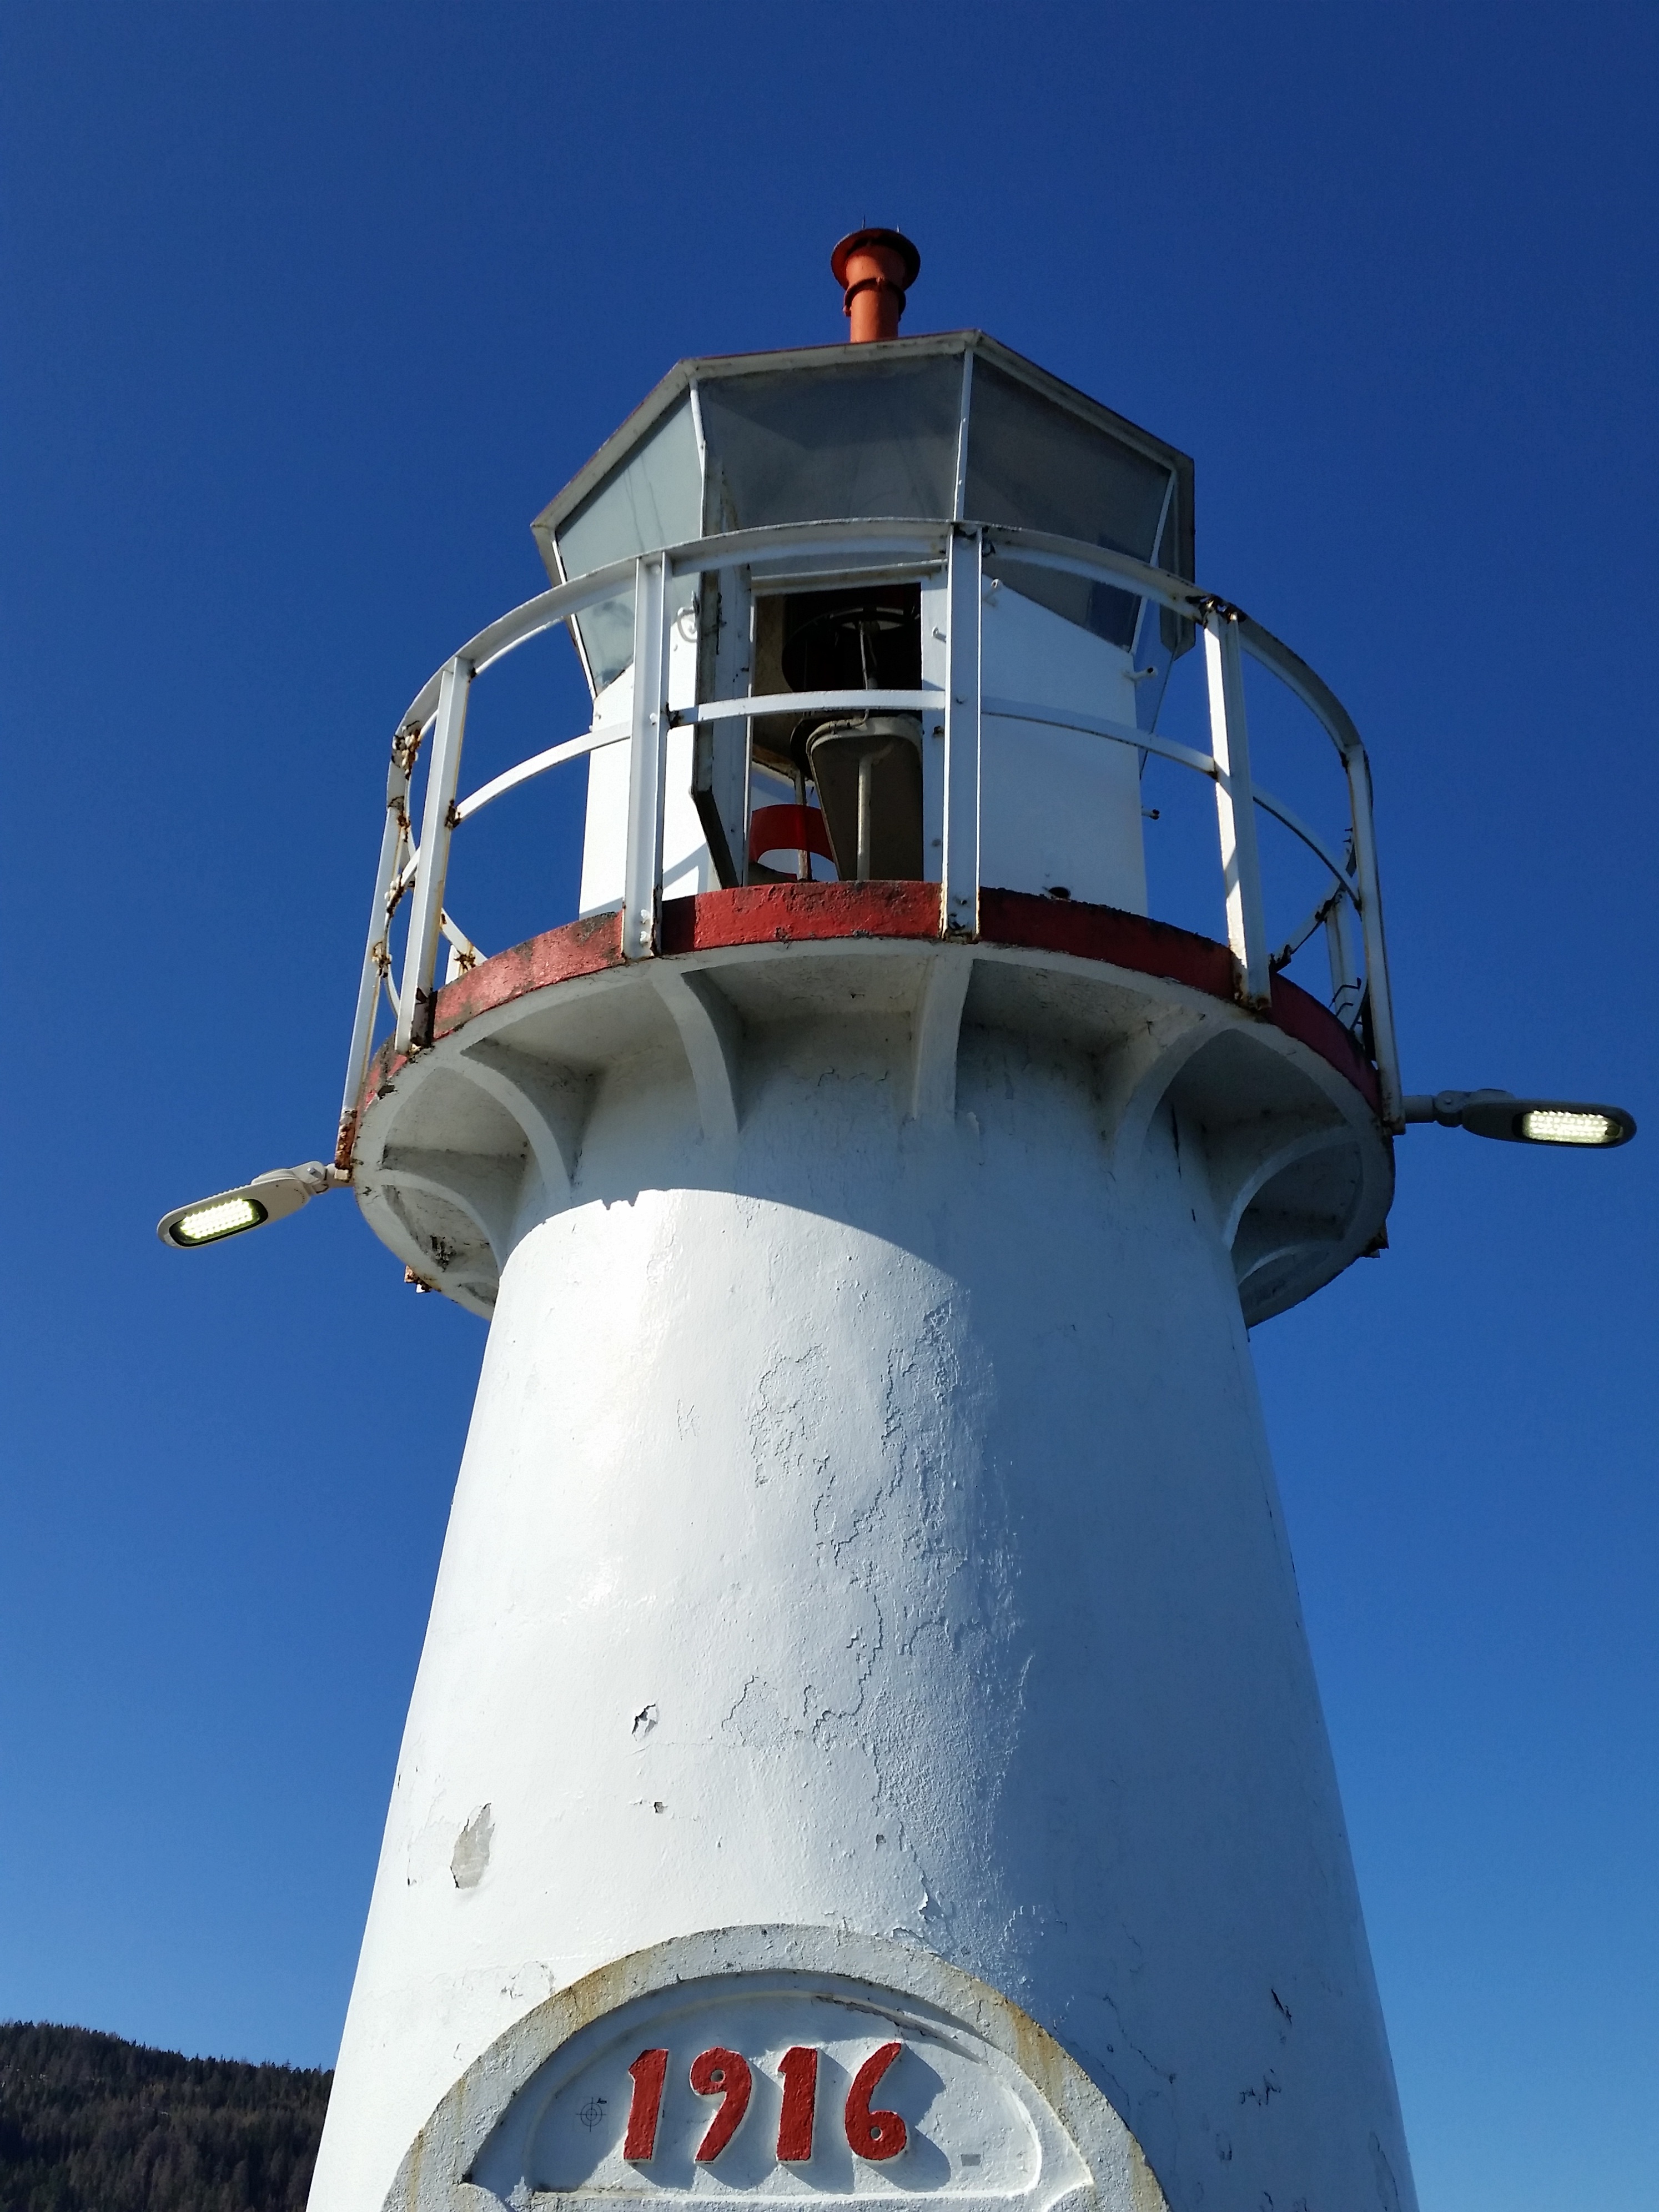
sea, lighthouse, vehicle, tower, blue sky, norway, trondheim, control tower, 1916